Women in climate change

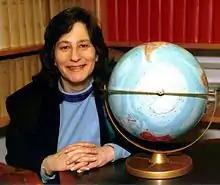
Susan Solomon

The outcome document of the Rio+20 Conference on Sustainable Development - the Future we Want - recognized the need to remove barriers to the full and equal participation of women in decision making and management and the need to increase women in leadership positions. A report prepared by UN Women, the Mary Robinson Foundation - Climate Justice, the Global Gender and Climate Alliance and the UNFCCC recognizes the structural inequalities that impede the representation of women in climate science, negotiations and policies and recommends greater gender balance in the UNFCCC and national delegations. The report argues that the "challenges of climate change cannot be solved without empowering women" and that women have been marginalized in international negotiations. It reports data that show weak representation of women in the institutions of the UNFCCC including the Adaptation Committee (25%), the GEF Council (19%) and the Expert Group (15%) and that overall women constitute less than 20% of delegation heads and less than 30% of delegation members at UNFCCC conferences.